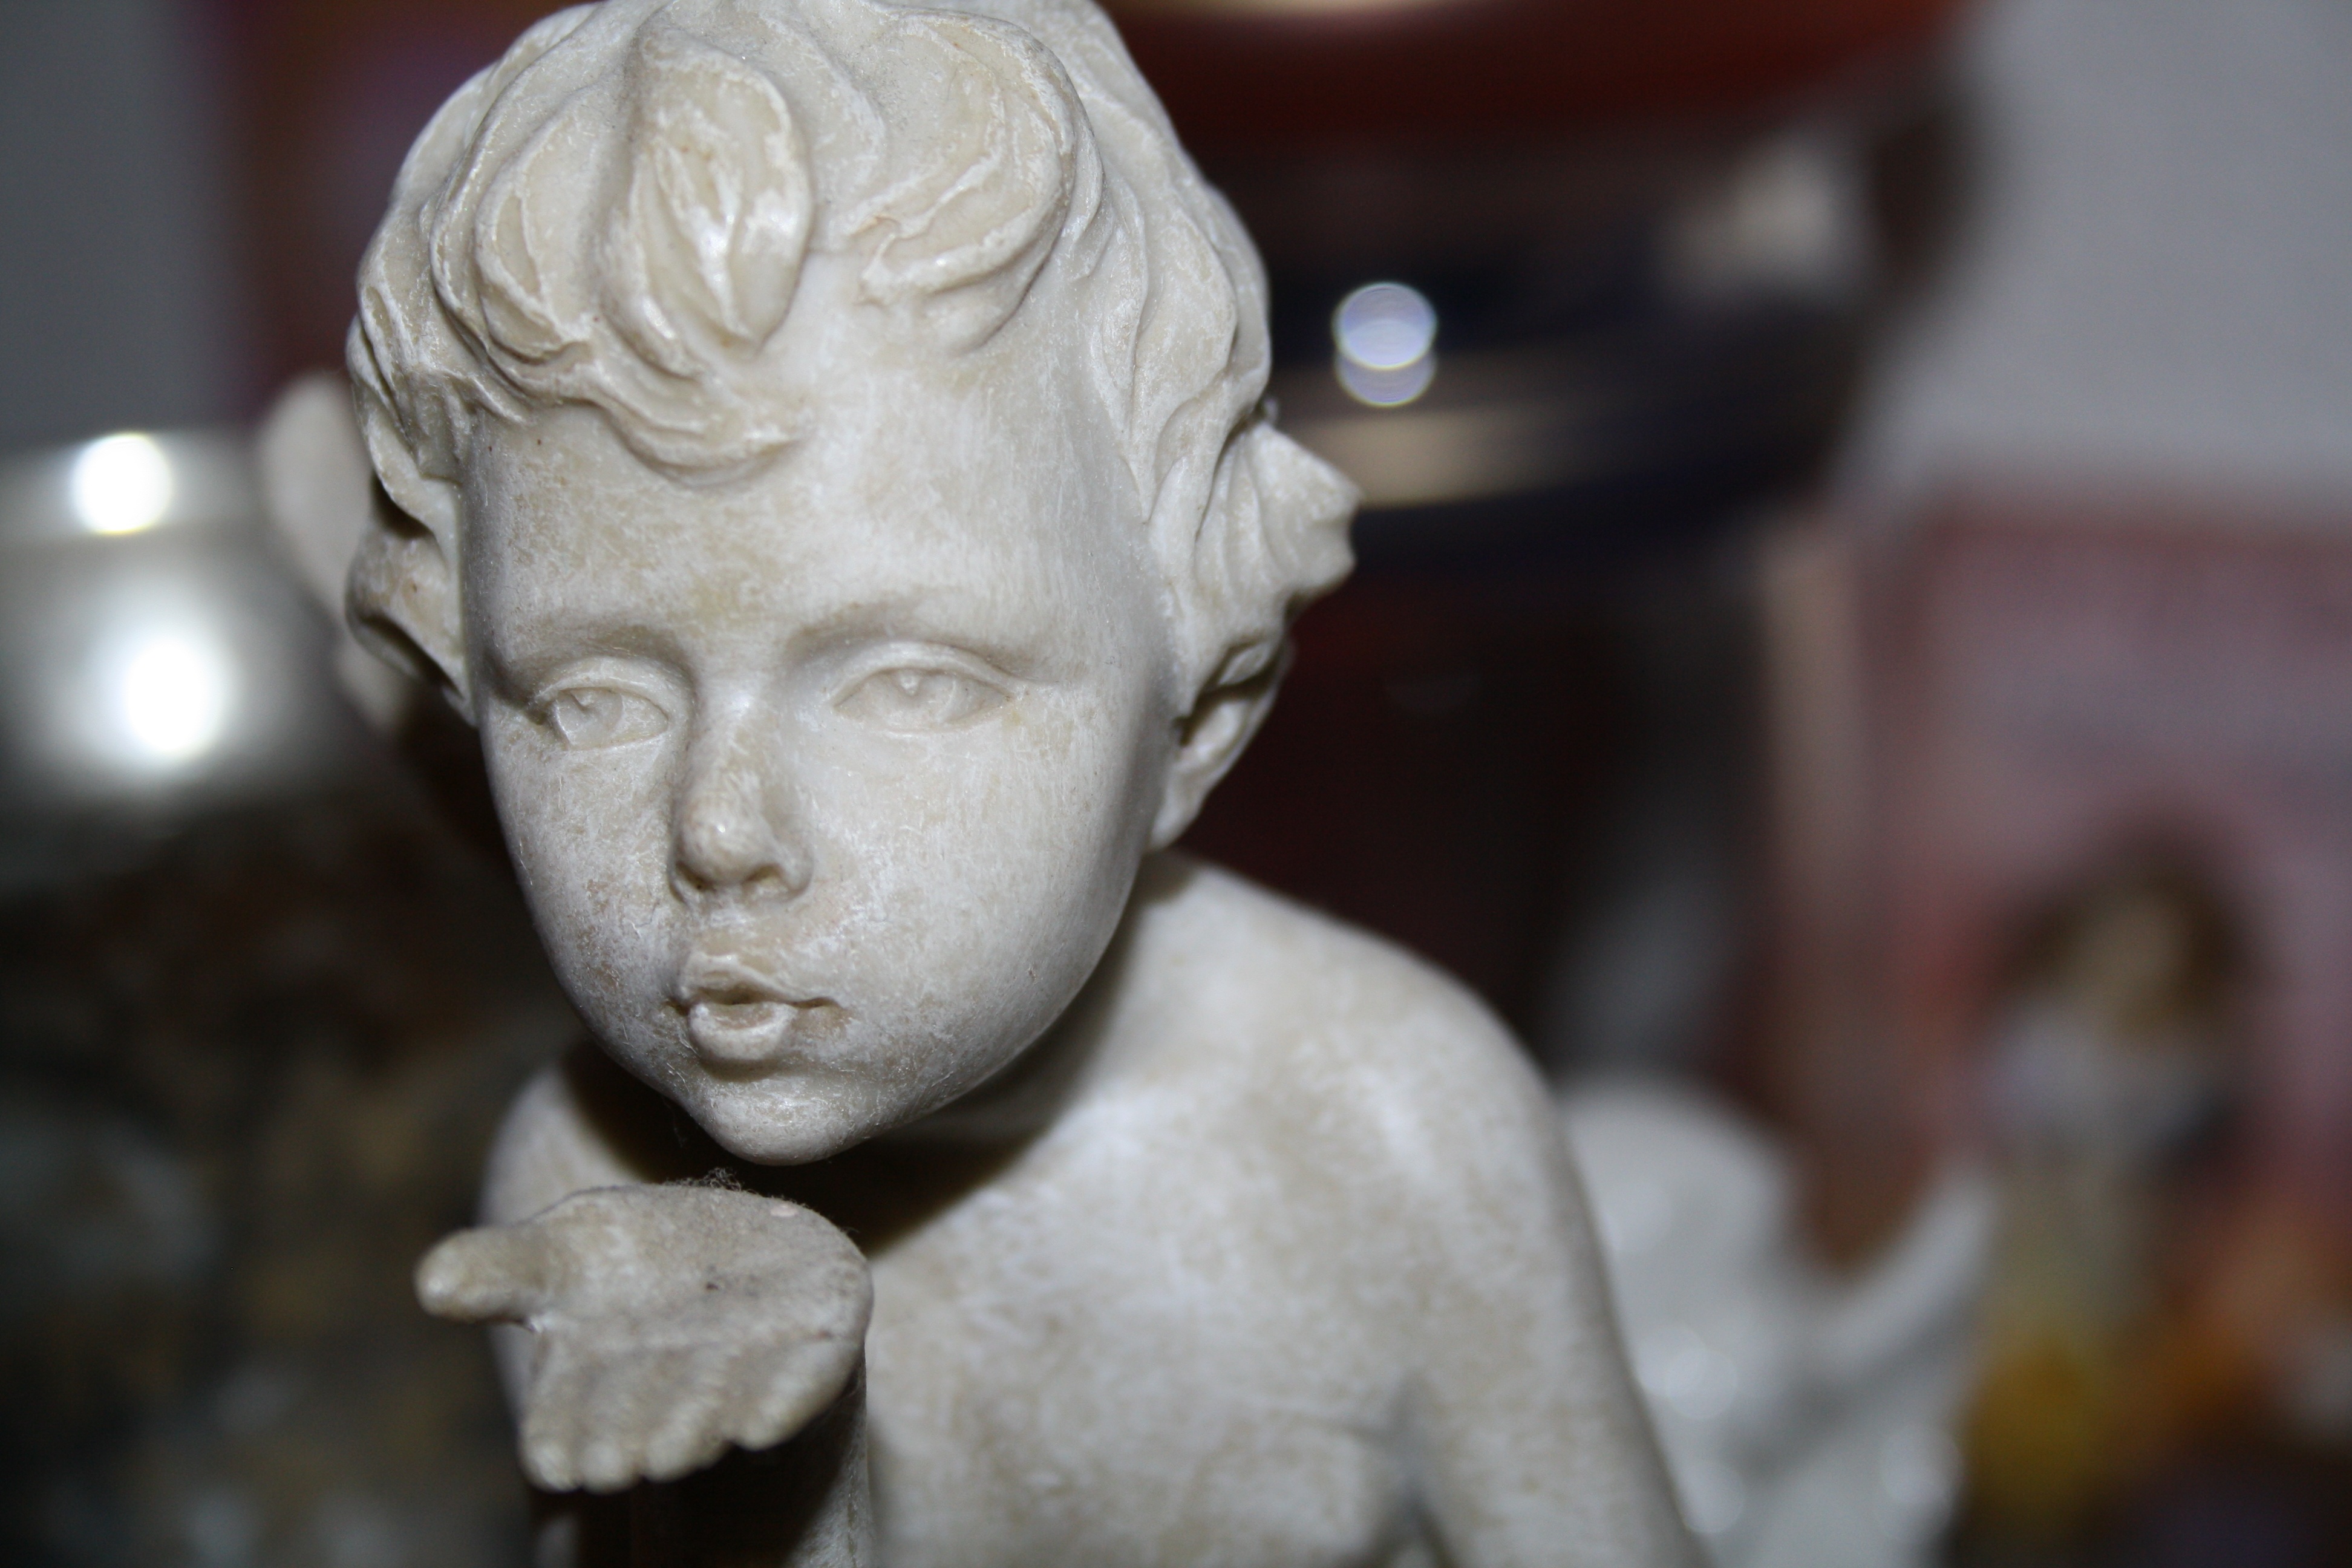
monument, statue, close up, sculpture, angel, art, figure, temple, head, carving, angel figure, mythology, ancient history, classical sculpture